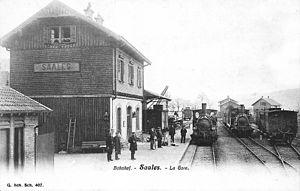
La gare allemande de Saales vers 1900.
Saales, également dénommée Saâles, est une commune française, située dans l'arrondissement de Molsheim du département du Bas-Rhin, en région Grand Est.
La gare de Saales est une gare ferroviaire française de la ligne de Strasbourg-Ville à Saint-Dié située sur le territoire de la commune de Saales dans le département du Bas-Rhin en région Grand Est.